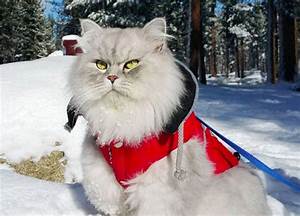
Label: cat